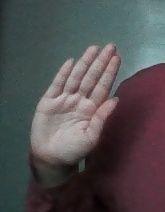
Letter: seen